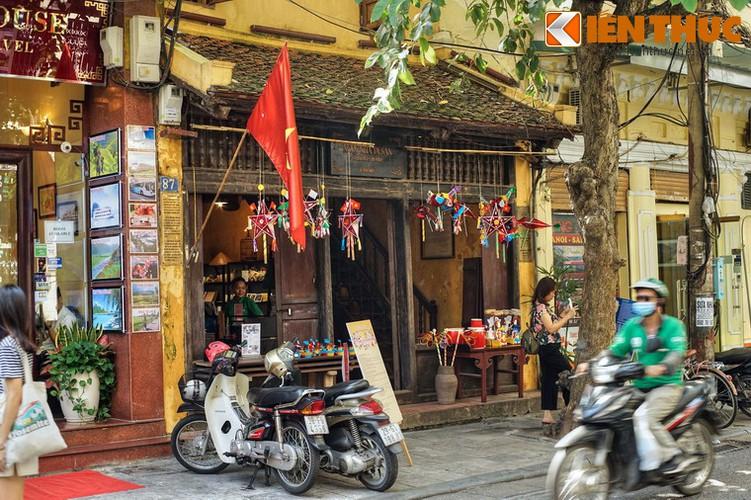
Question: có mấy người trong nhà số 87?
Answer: có một người